Greenstone Ridge Trail

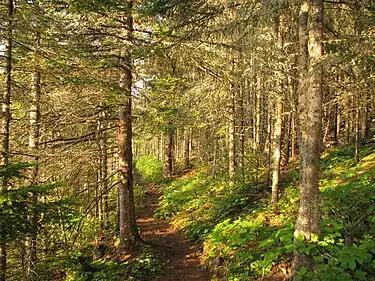
Trail in woodlands.

The Greenstone Ridge Trail is a hiking trail on Isle Royale, in Lake Superior, northern Michigan. The island is within Isle Royale National Park.